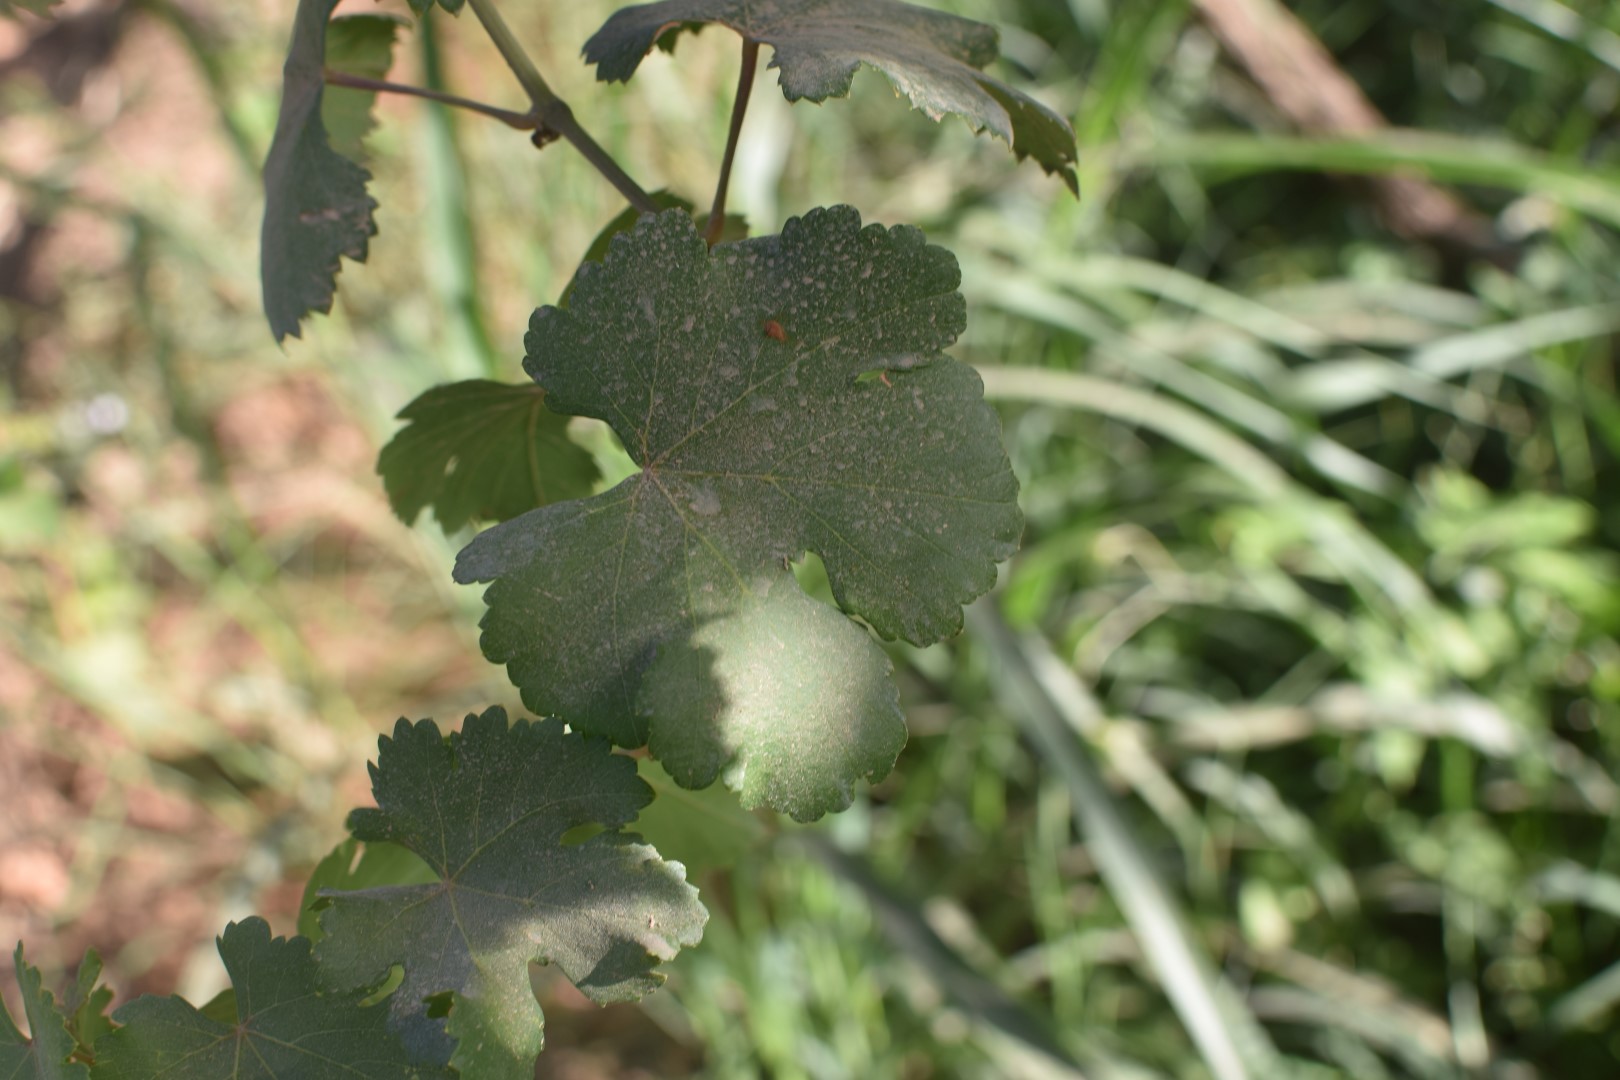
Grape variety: Deas Al-Annz